Swiss-suited playing cards

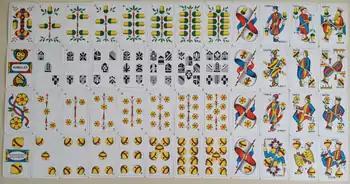
Kaiserspiel deck with all 48 cards

For the purposes of "Jass", the numbered cards (six to nine) have no point value, the banner has a value of ten points, the picture-cards Under, Ober, König have values of two, three and four points, respectively, and the As has eleven points.